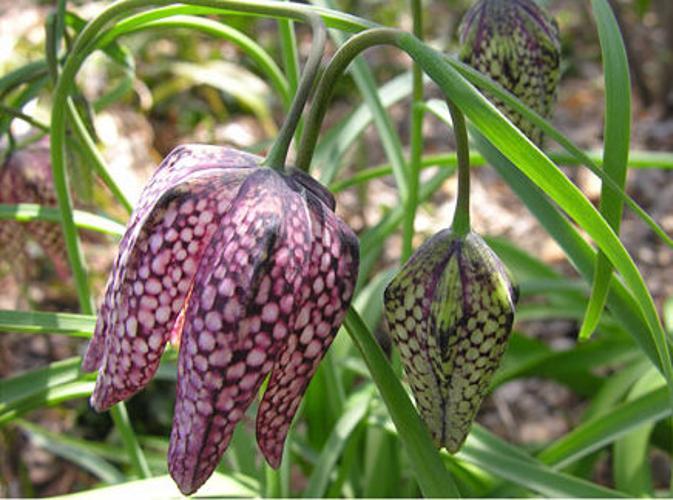
Label: fritillary